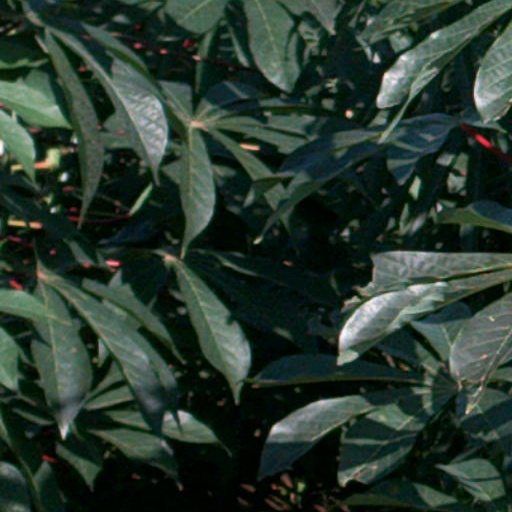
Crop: cassava